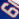
Number: 6